Reconstruction era

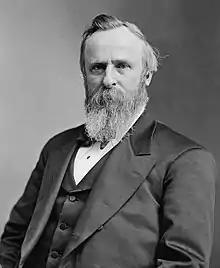
Rutherford B. Hayes, 19th President of the United States (1877–1881)

While Republican whites supported measures for black civil rights, other whites typically opposed these measures. Some supported armed attacks to suppress blacks. They self-consciously defended their own actions within the framework of a white American discourse of resistance against tyrannical government, and they broadly succeeded in convincing many fellow White citizens, says Steedman.